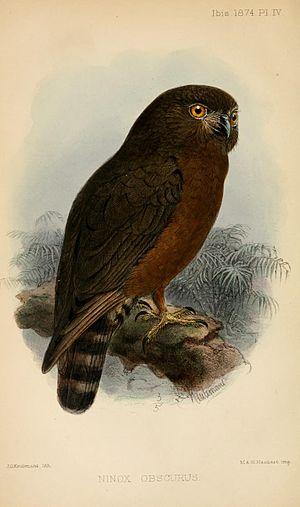
La Ninoxe de Hume est une espèce d'oiseaux de la famille des Strigidae, considérée à partir de 1969 comme une sous-espèce de la Ninoxe hirsute mais séparée à nouveau en 2005.